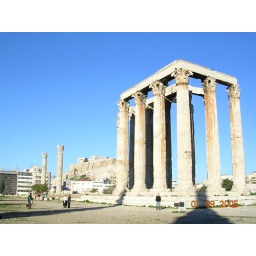
I am standing at the base of the ancient Olympieion in Athens, Greece. The Acropolis is in the  background.